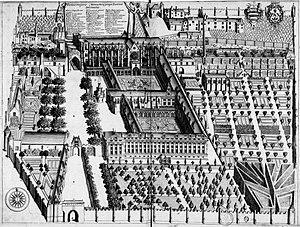
Planche gravée du 17ème siècle représentant l'abbaye Saint-Martin de Marmoutier, dans le livre Monasticon Gallicanum.